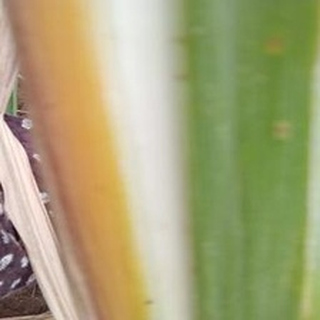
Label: sugarcane_yellow_leaf_disease